Minnesota State Law Library

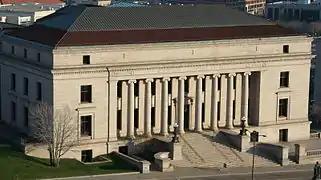
The Minnesota Judicial Center

The Minnesota State Law Library is a law library operated by the judicial branch of the U.S. state of Minnesota. It is currently housed in the ground level of the Minnesota Judicial Center, which was built in 1915. An expansion of the building was completed in 1990. The Minnesota Judicial Center is adjacent to the State Capitol in St. Paul.